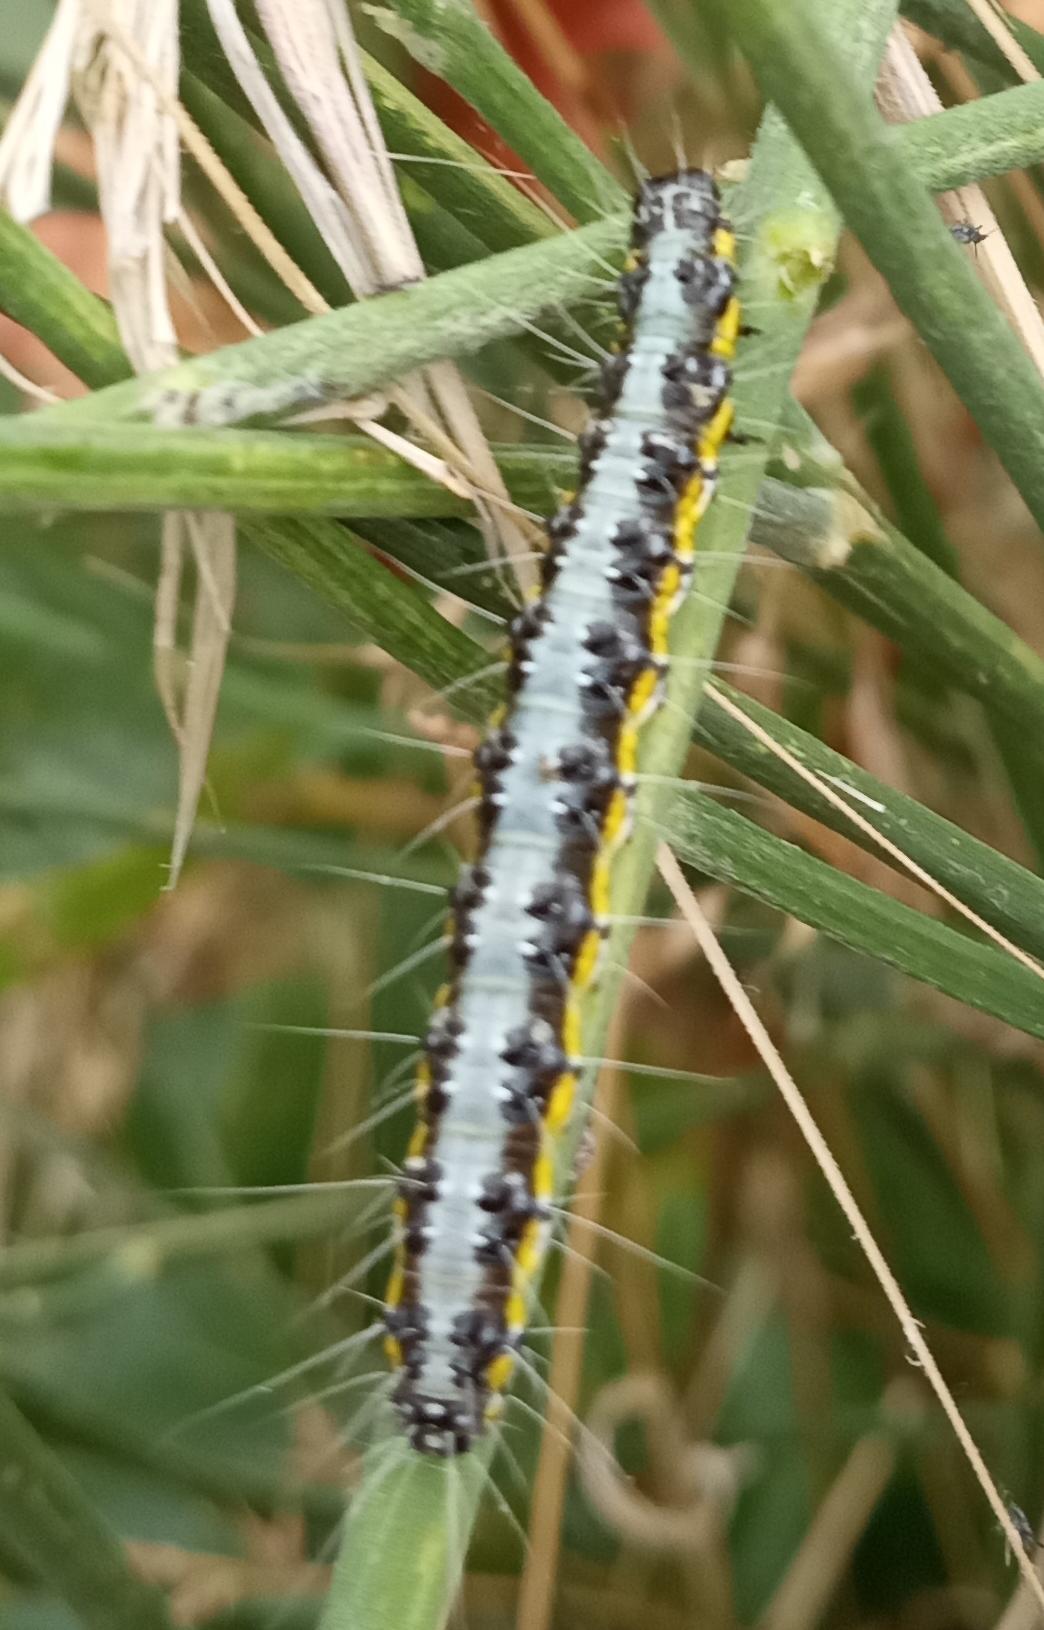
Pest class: occasional_pest